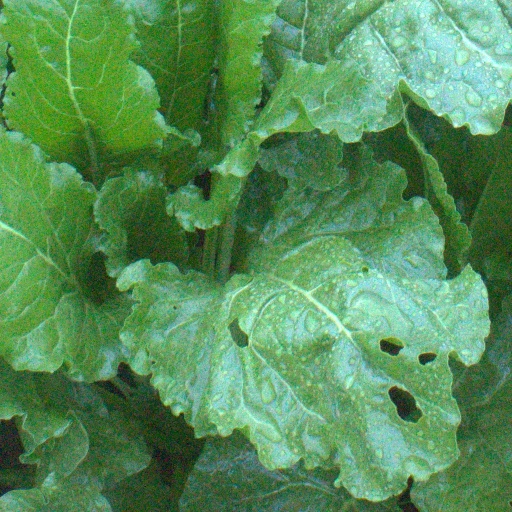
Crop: sugar beet